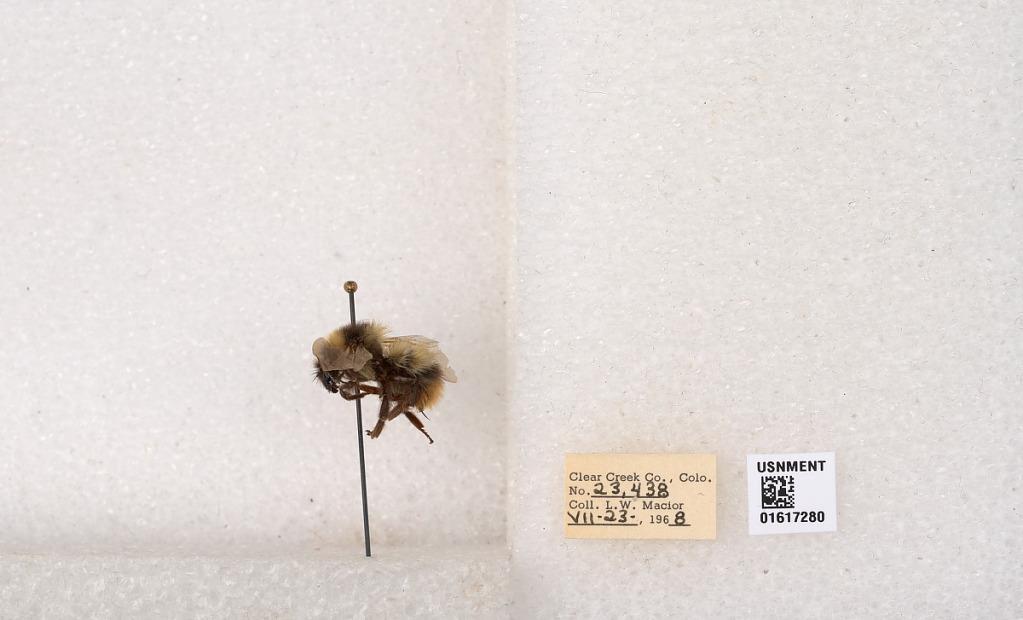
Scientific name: Bombus kirbyellus
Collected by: L. Macior
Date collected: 1968-7-23
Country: United States
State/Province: Colorado
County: Clear Creek
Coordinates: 39.6891, -105.644